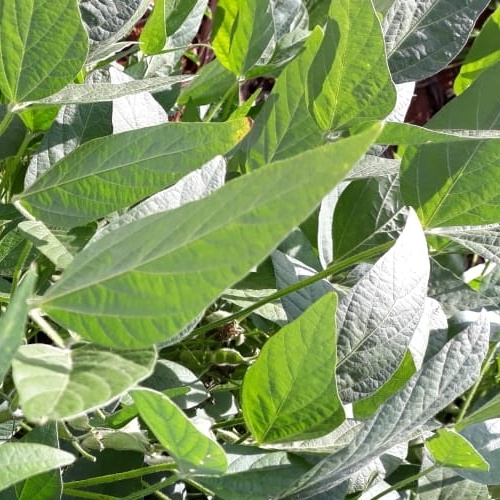
Label: Healthy